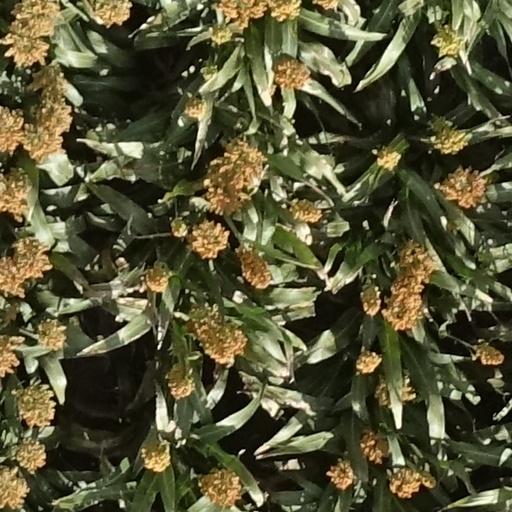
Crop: sorghum